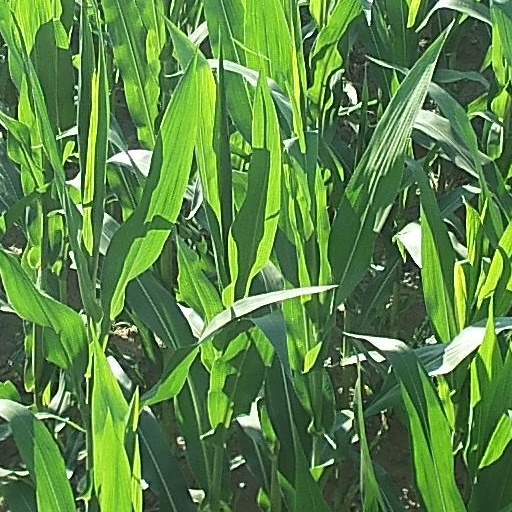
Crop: maize; corn